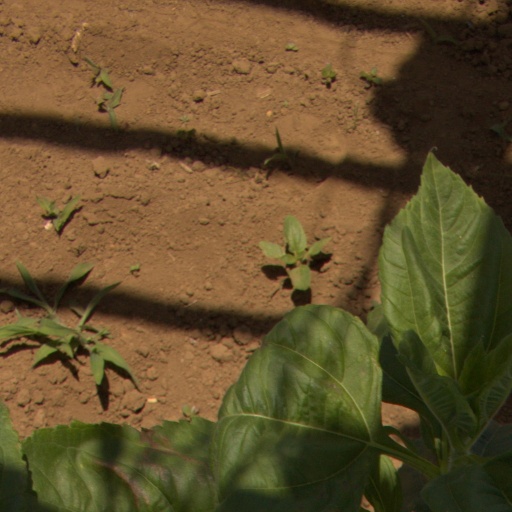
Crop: Jerusalem artichoke